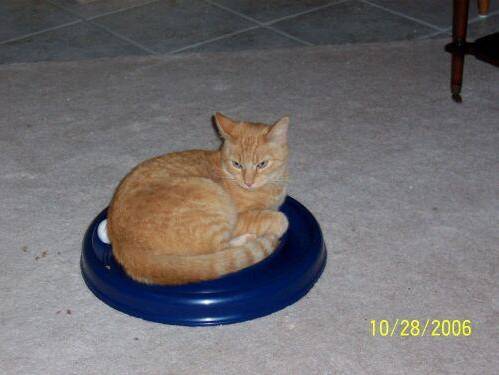
Label: cat